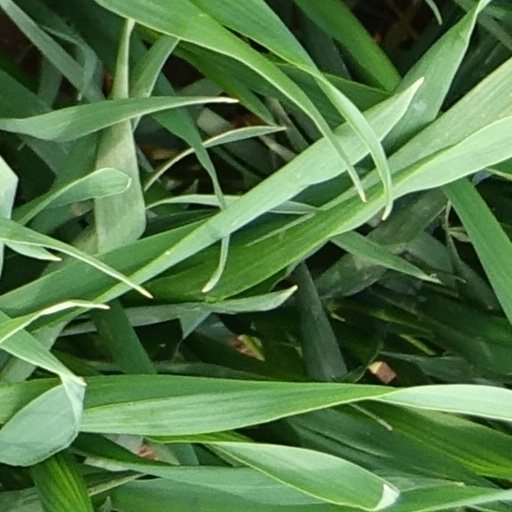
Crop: wheat